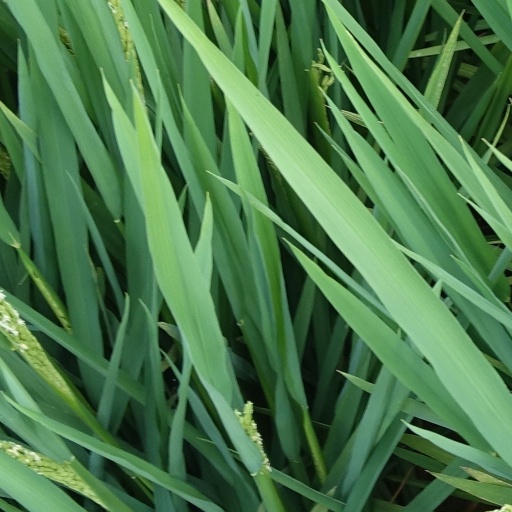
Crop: rice